Agnes Schierhuber

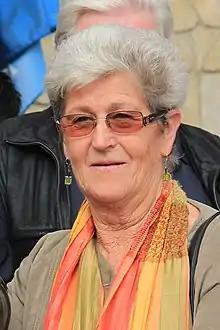
Agnes Schierhuber

Agnes Schierhuber (born 31 May 1946) is an Austrian politician and Member of the European Parliament (MEP). She is a member of the Austrian People's Party, which is part of the European People's Party.